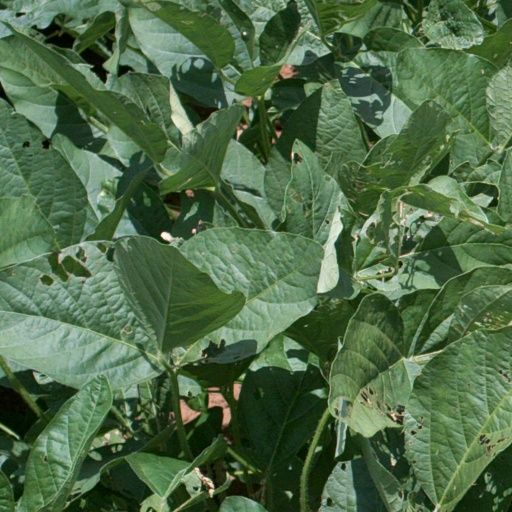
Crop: soybean